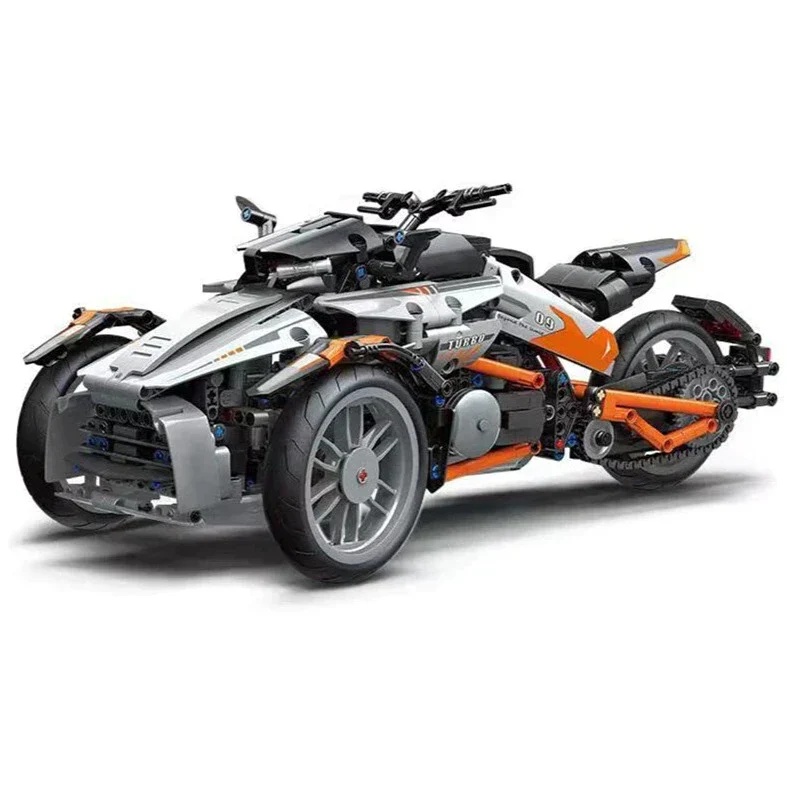
REMOTE CONTROLLED CITY TRIKE | 1227PCS
REMOTE CONTROLLED CITY TRIKE | 1227PCS Experience the thrill of city streets with the Remote Controlled City Trike, a meticulously crafted model made from over 1200 pieces. This 1:18 scale trike measures 42cm x 19cm x 21cm, delivering a realistic and detailed urban riding experience that stands out in any collection. 1:18 scale with 1227 pieces Dimensions: 42cm x 19cm x 21cm Shock-absorbing suspension system Chain-driven rear wheel Fully functional remote control with working steering and detailed exhaust system When compared to industry standards, this city trike offers superior detail and mechanical accuracy, often surpassing previous models in the technic bike category. Its shock-absorbing suspension and chain-driven rear wheel provide a more authentic and responsive performance than typical remote control models, making it a standout choice for enthusiasts and collectors alike. Key Technical Advantages: Complex assembly of 1227 pieces ensures an engaging build process that enhances understanding of mechanical design. The 1:18 scale size offers an ideal balance of compactness and realism for display or play. The shock absorber suspension system improves handling, mimicking real trike ride dynamics. Chain-driven rear wheel delivers dependable power transmission and smooth remote operation. Working steering and exhaust system details increase the model’s authenticity and user interaction. Technology and Performance Crafted with precision engineering, the Remote Controlled City Trike combines advanced technic bike technology with exceptional performance features. Its fully remote-controlled functionality allows for precise maneuvering, while the shock-absorbing suspension smooths out every ride, offering a realistic experience on flat surfaces. Whether racing friends or exploring indoor tracks, this model embodies a perfect blend of technology, design, and performance for all ages.
Brand: 24builds
Category: Toys & Games > Toys > Remote Control Toys > Remote Control Motorcycles